Hafslund

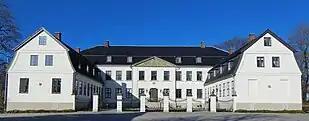
Hafslund Manor

Hafslund is a borough located east of the city centre in the city of Sarpsborg, Norway,